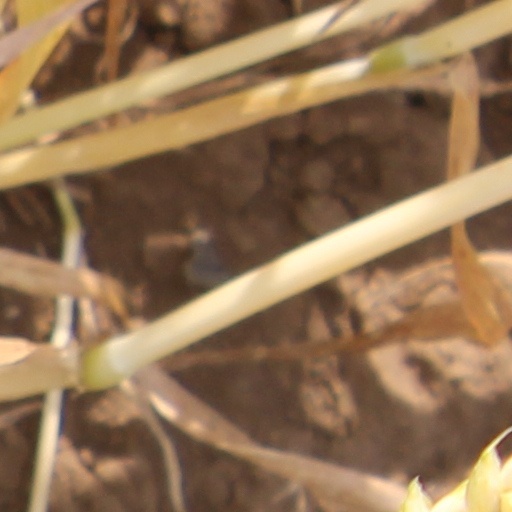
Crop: wheat